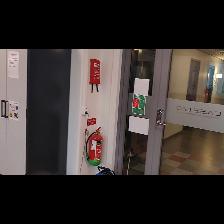
Label: NonHuman